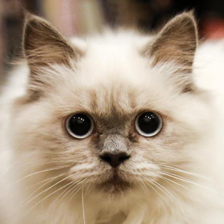
Label: animals